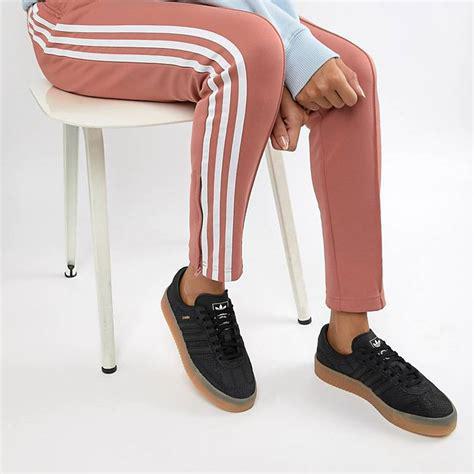
Brand: Adidas
Model: Sambarose